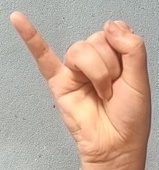
ASL sign: J